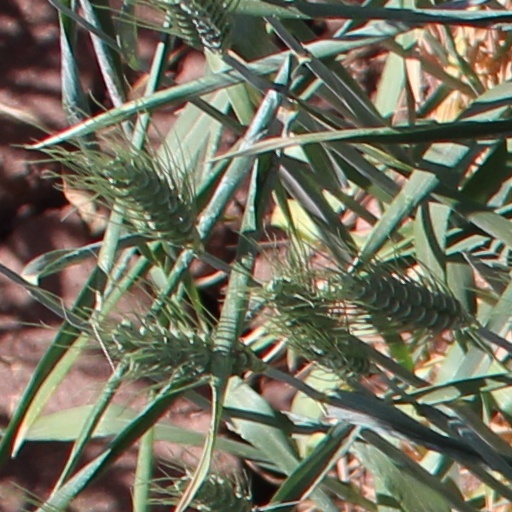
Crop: wheat